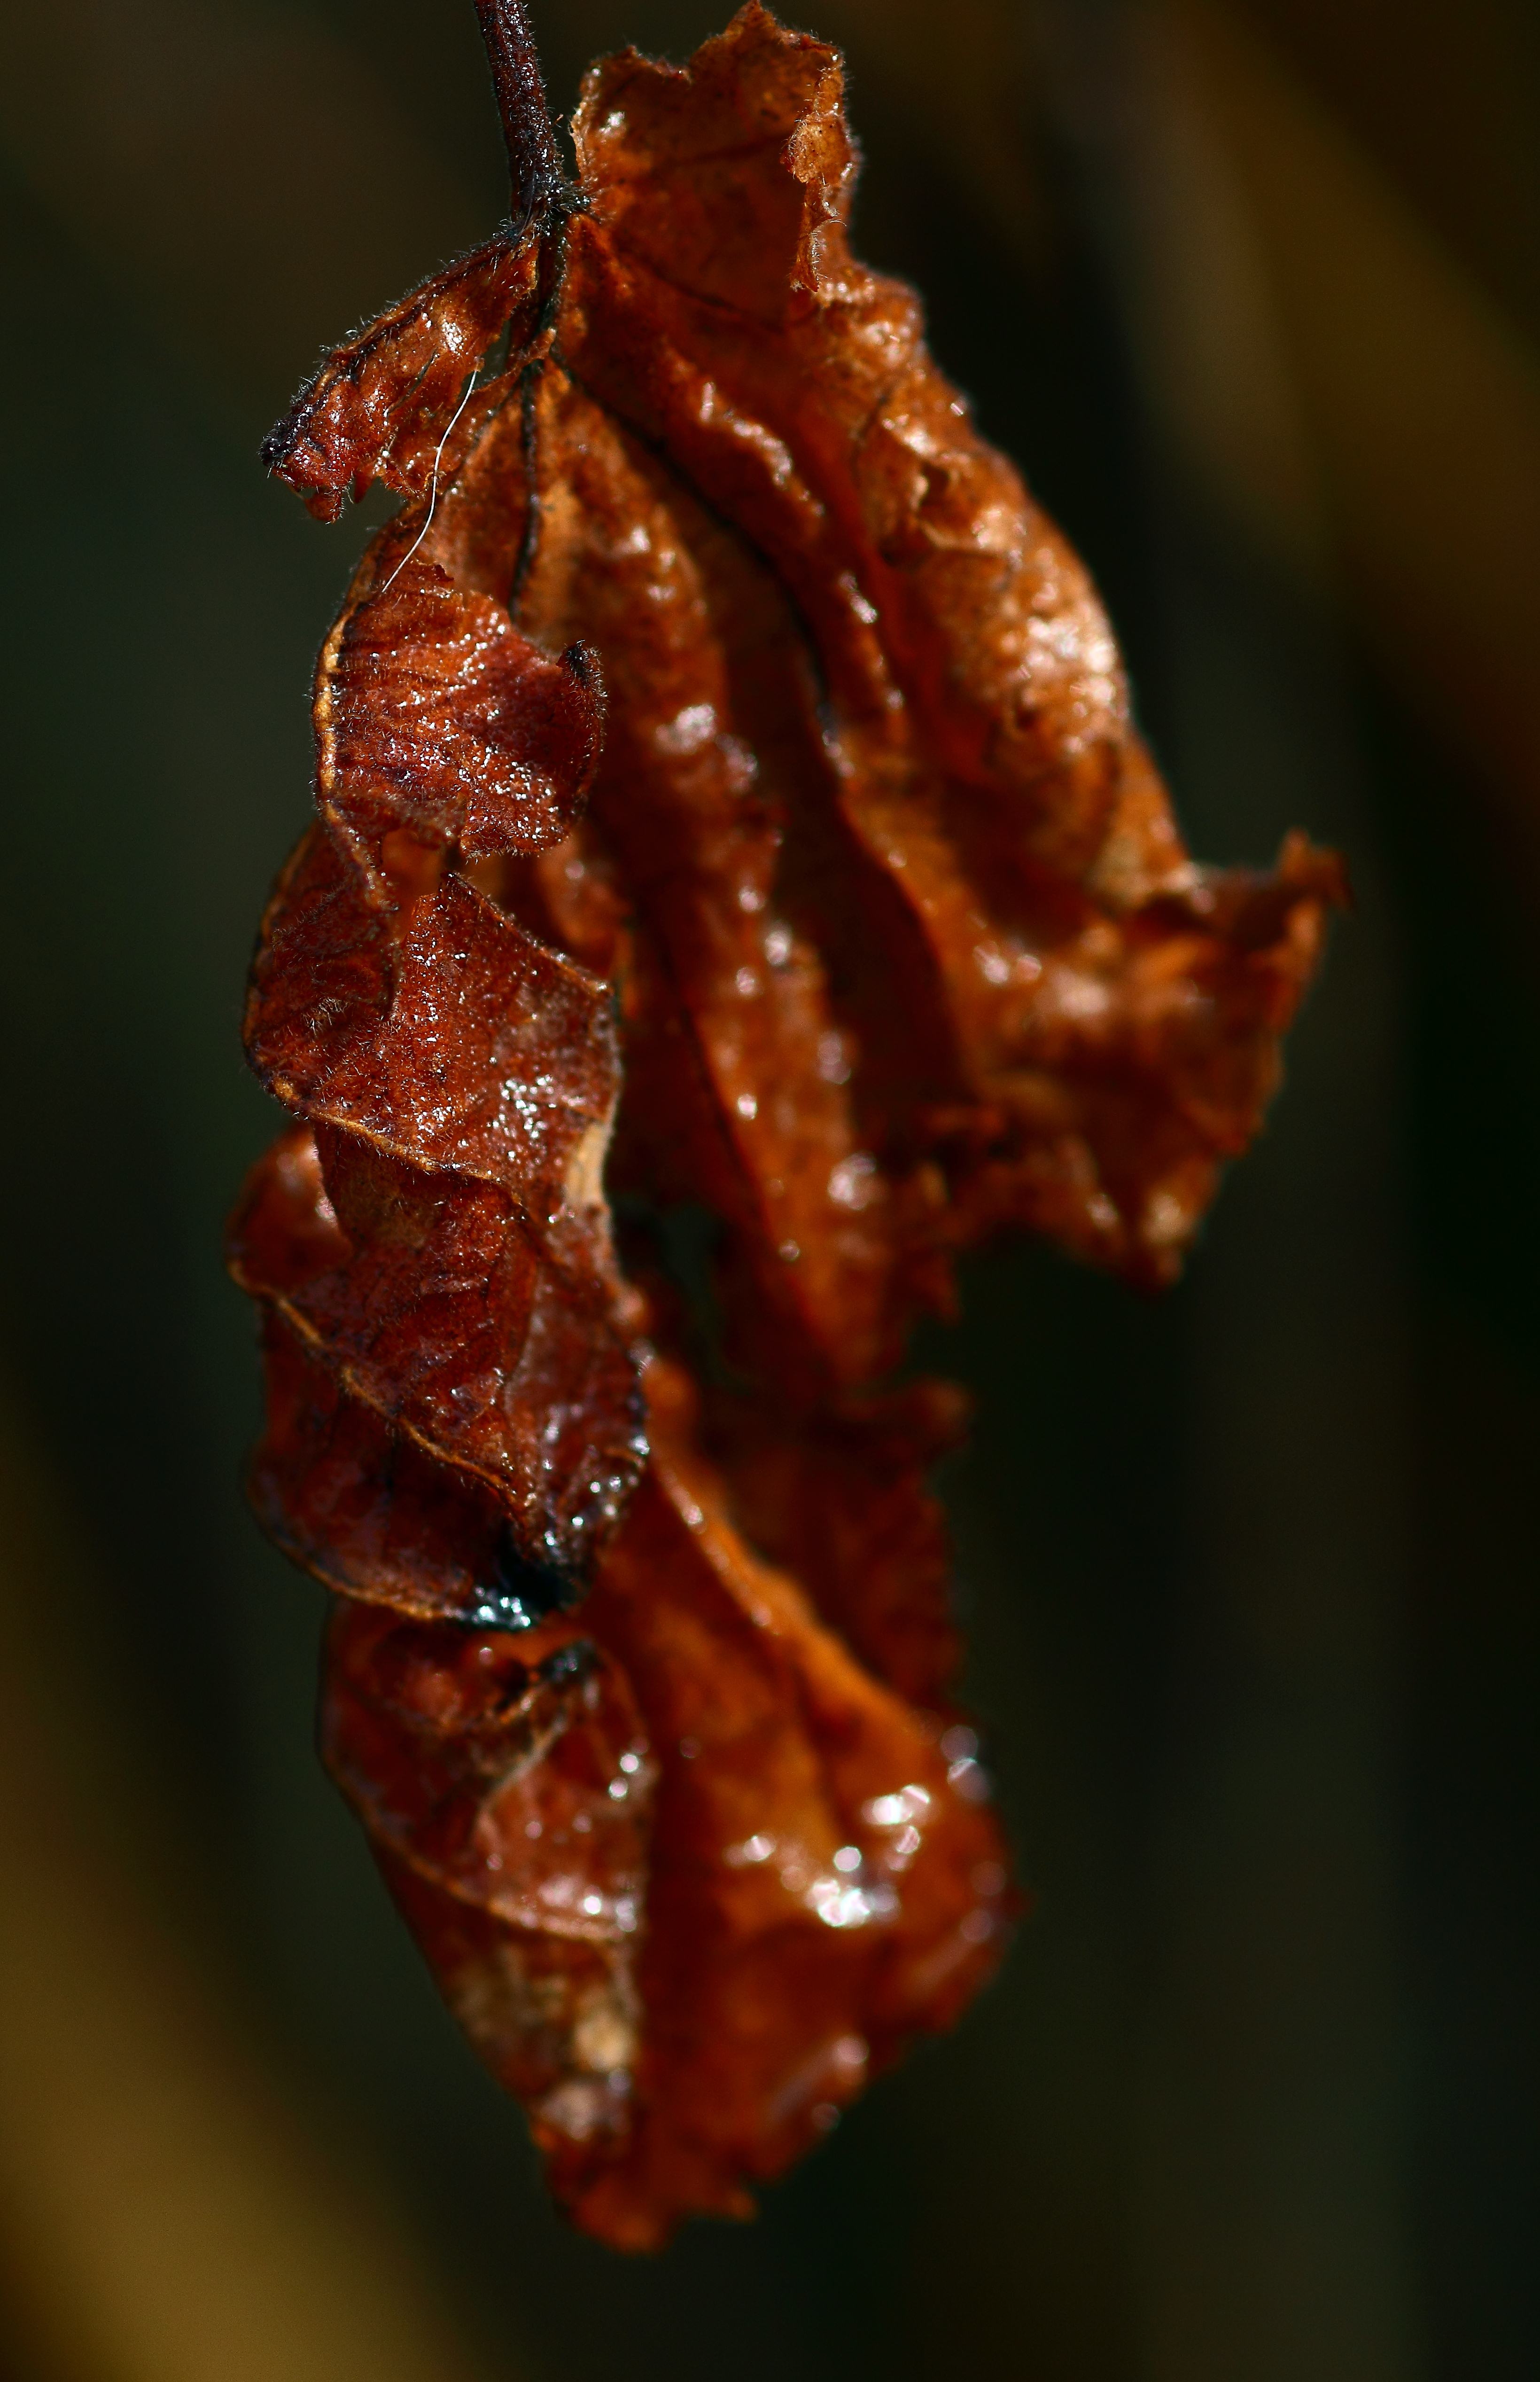
nature, plant, leaf, flower, food, produce, macro, close up, naturaleza, ggl1, gaby1, xovesphoto, varios, some, canoneos550d, gphoto, canon10mm, macro photography